Jasmin station

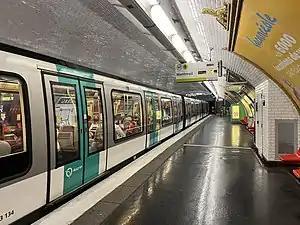
MF 01 rolling stock at Jasmin

Jasmin is a station on Line 9 of the Paris Métro. It serves Rue Jasmin in the 16th arrondissement. The station was first used with the opening of the first section of the line from Trocadéro to Exelmans.